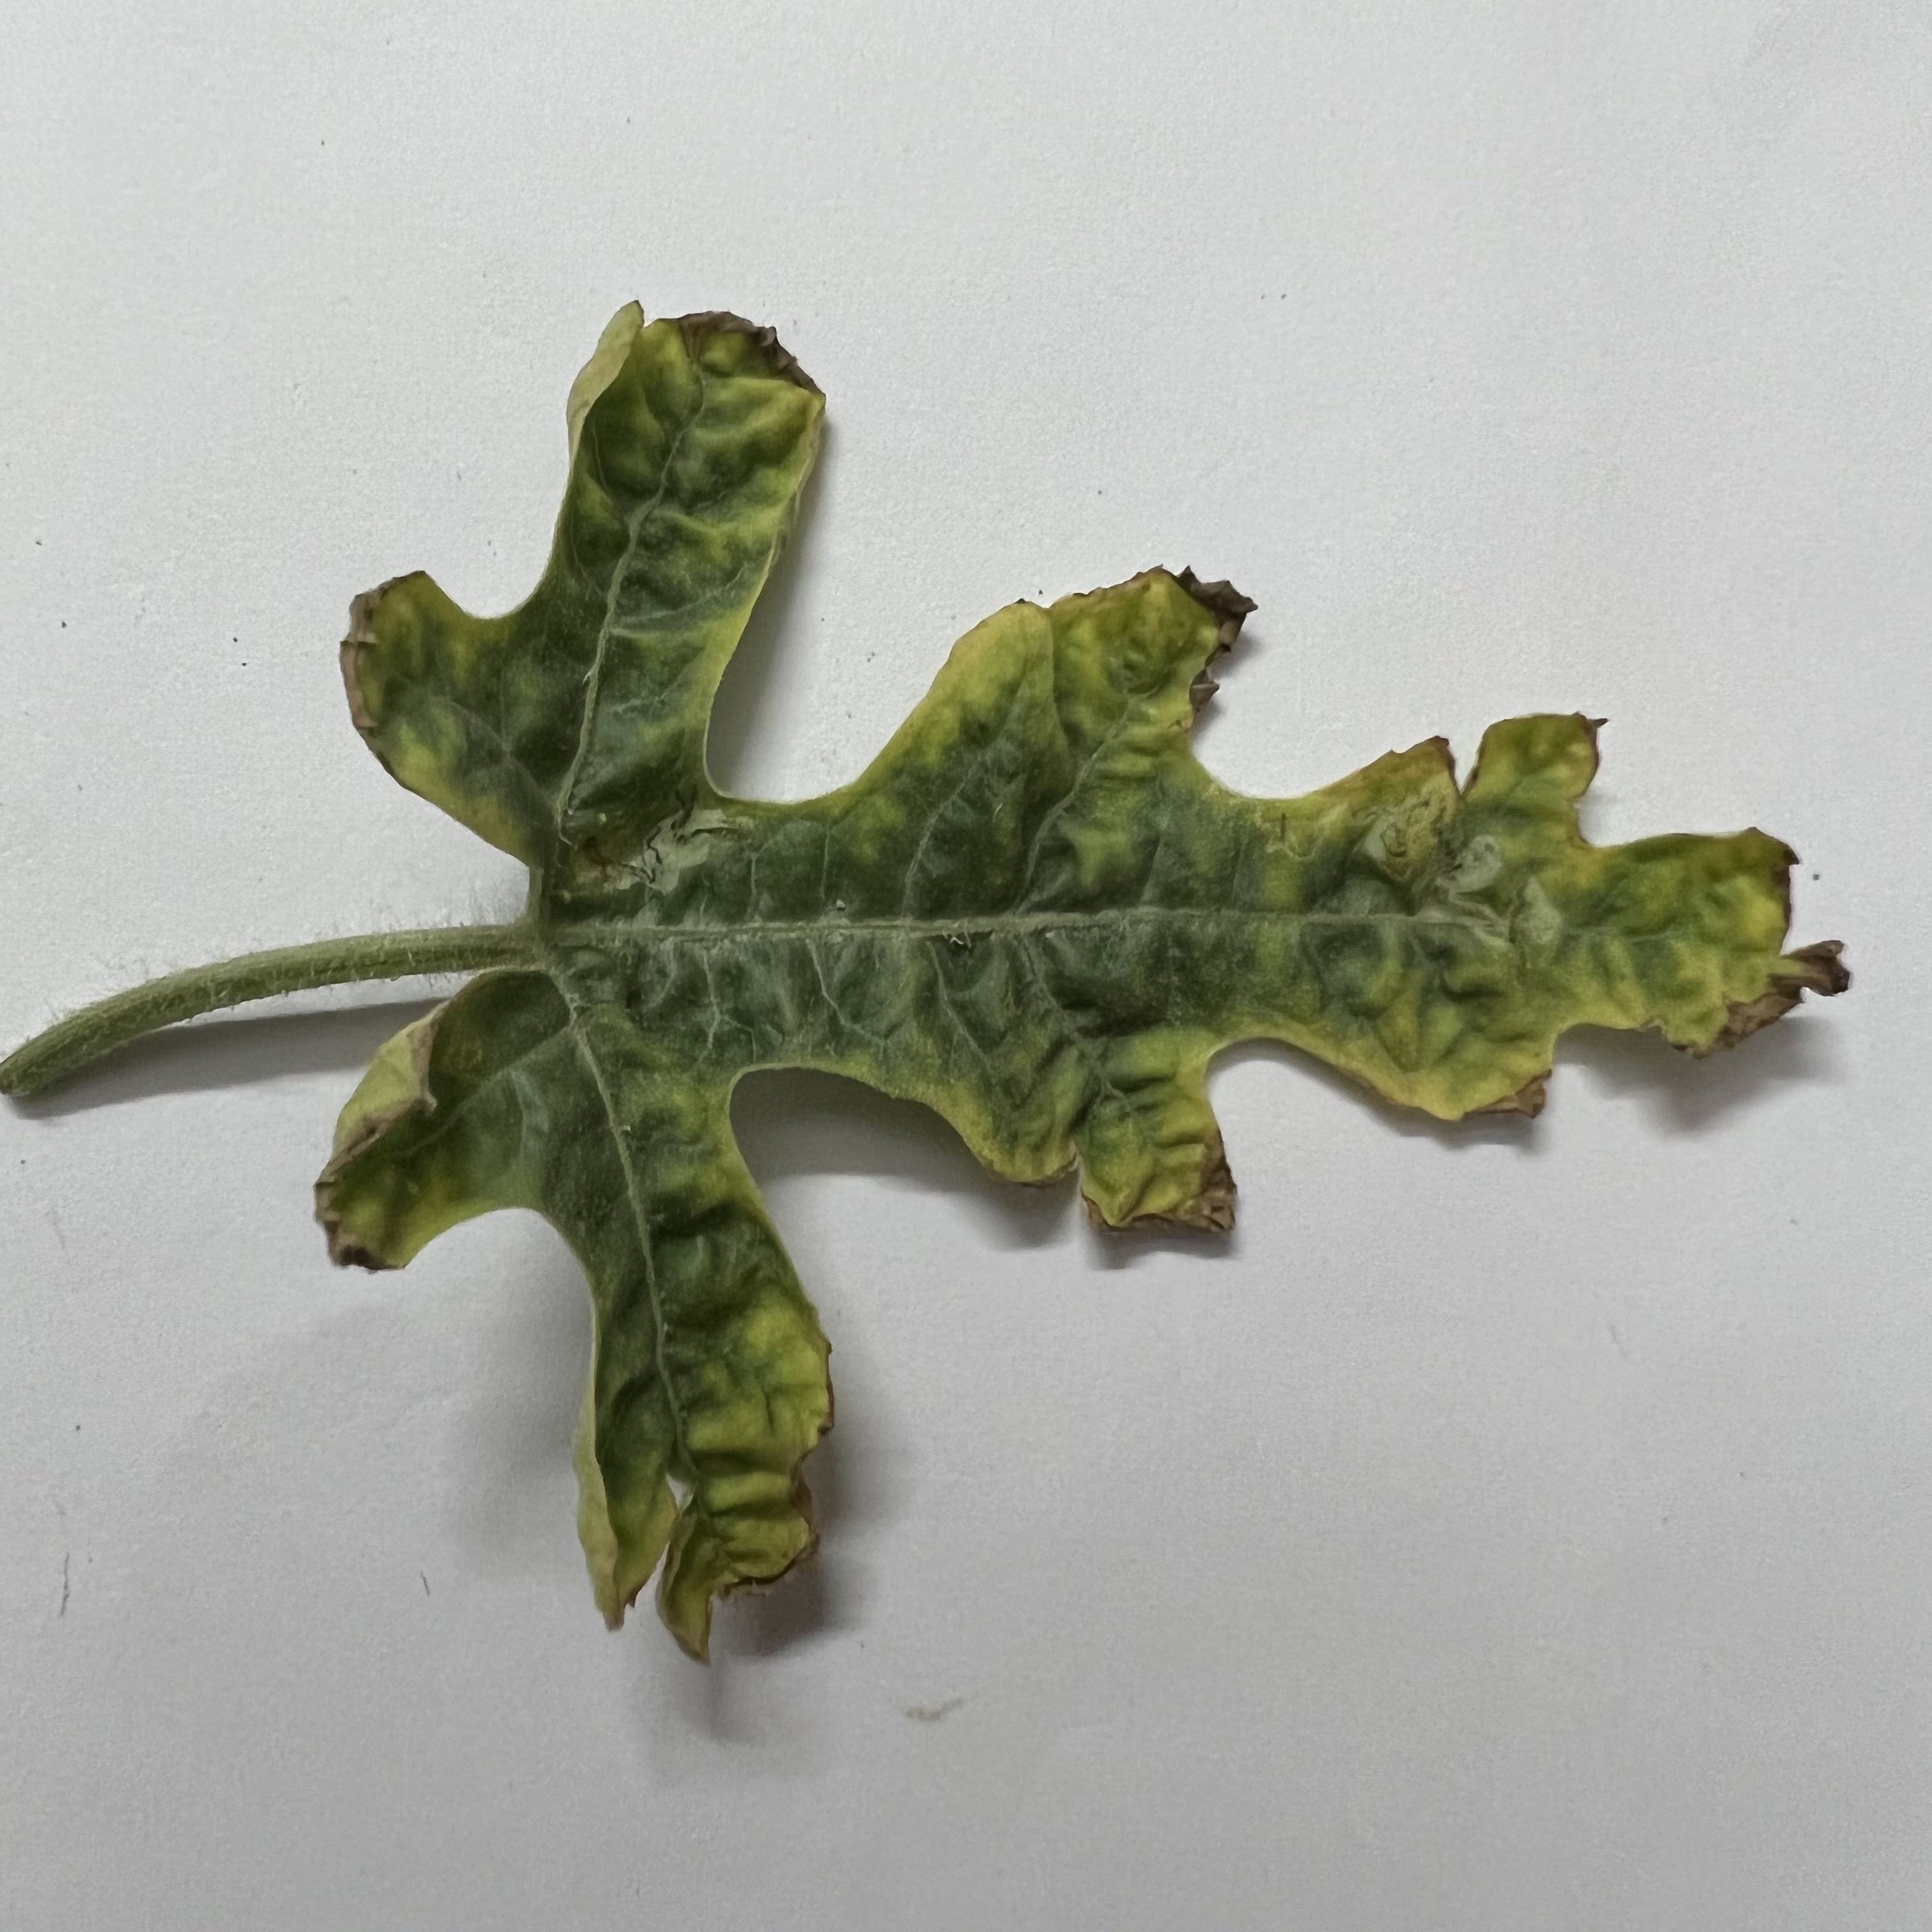
Label: Downy_Mildew